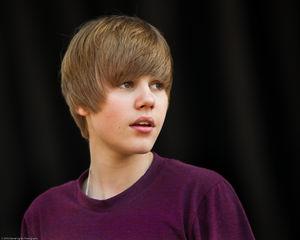
Justin Bieber, de son nom complet Justin Drew Bieber, né le 1ᵉʳ mars 1994 à London, est un auteur-compositeur-interprète et acteur canadien.